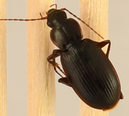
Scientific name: Calathus advena
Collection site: Niwot Ridge NEON (NIWO), plot NIWO_001